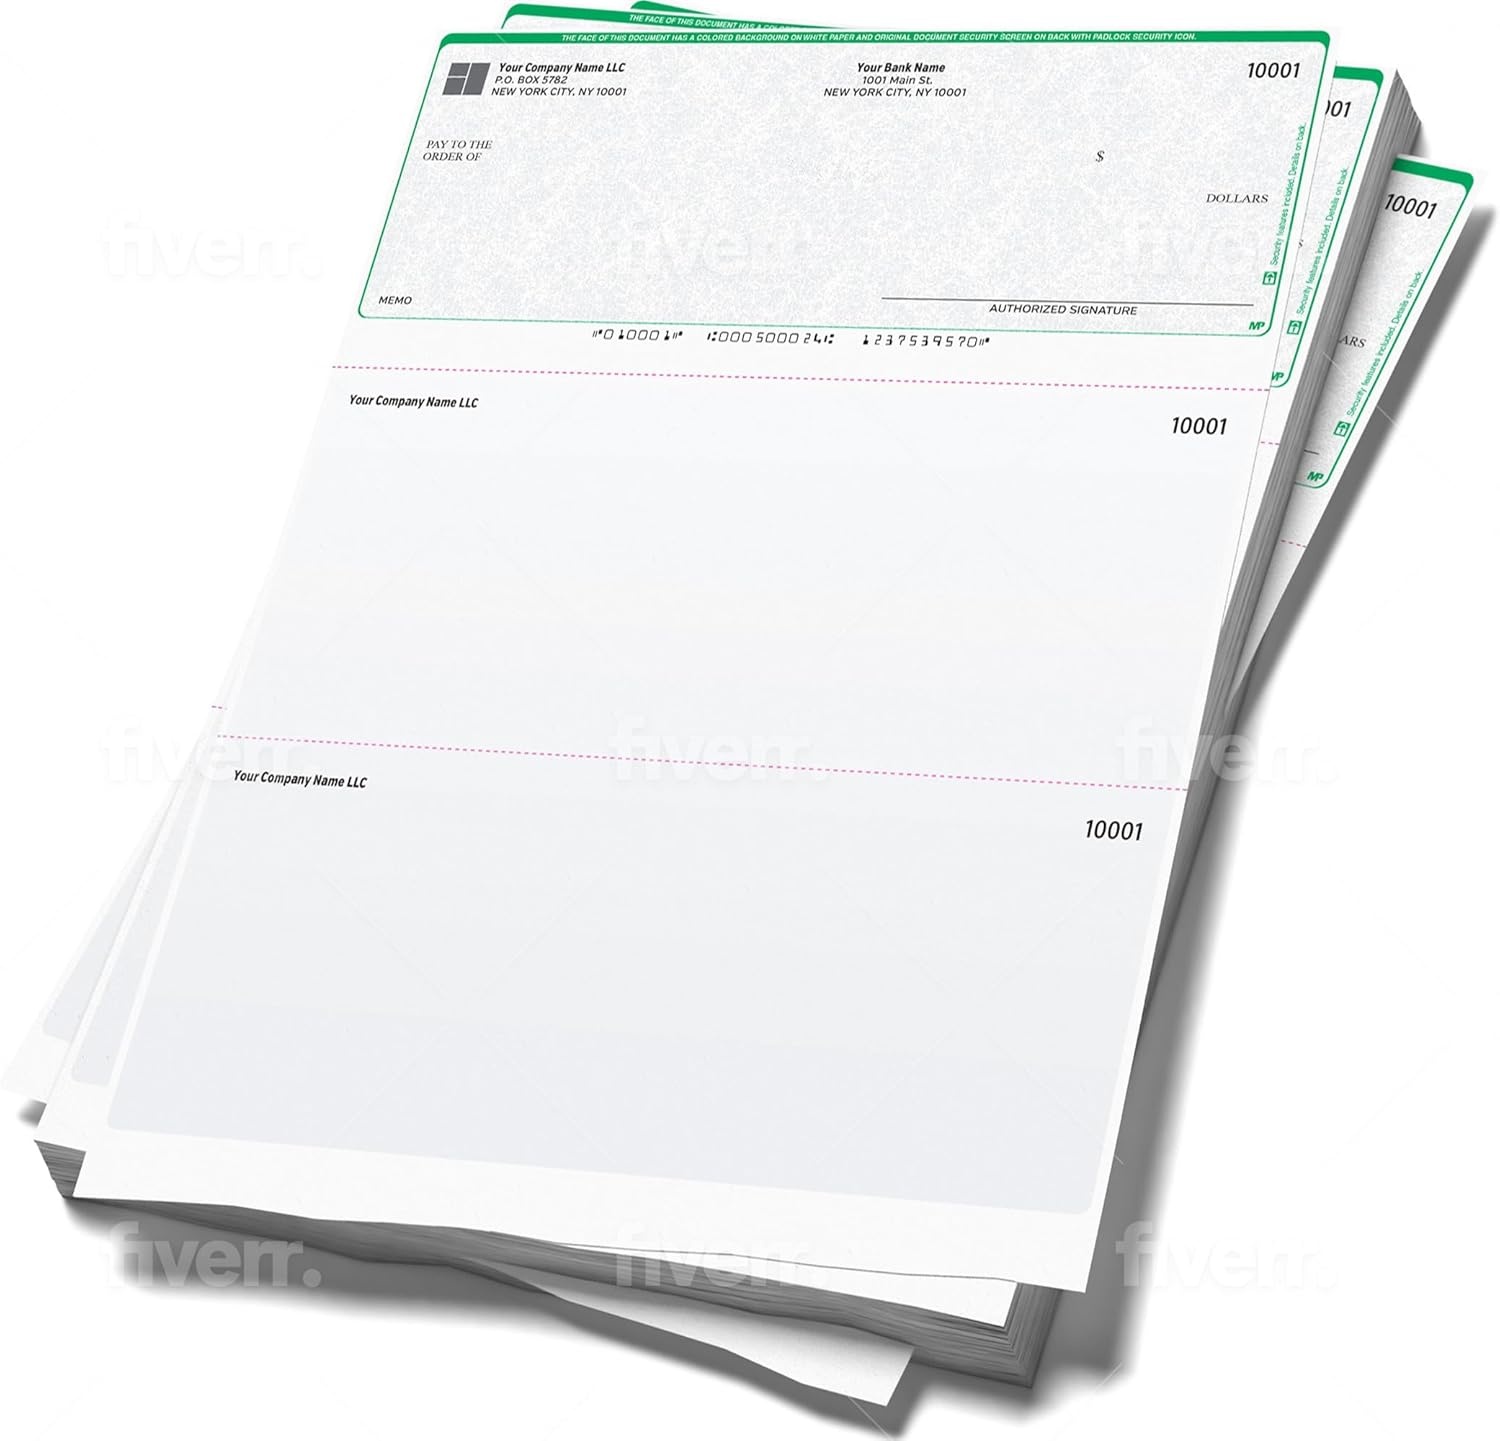
Computer Checks Compatible W/QB Check On Top [250 Sheets]
Brand: EXPRESSCHECKPRINTING
Category: Office Supplies > General Office Supplies > Paper Products > Checks